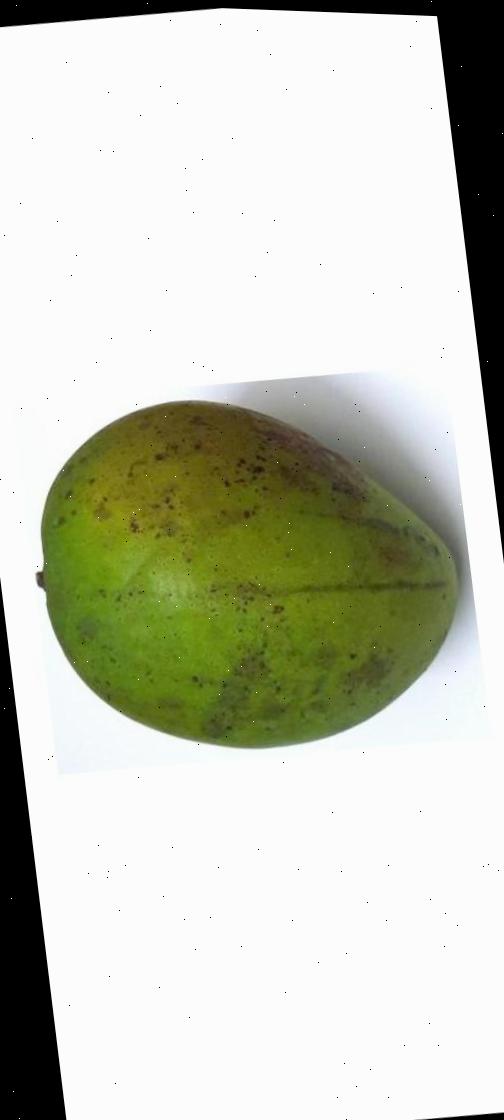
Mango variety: Harivanga